Church of the Virgin Mary, Galați

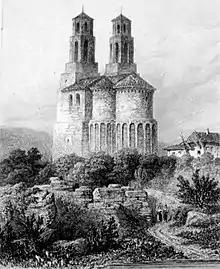
An 1856 engraving of the church

The Church of the Virgin Mary is a Romanian Orthodox church located at 2 Roșiori Street in Galați, Romania. It is dedicated to the Dormition of the Mother of God.